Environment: lab
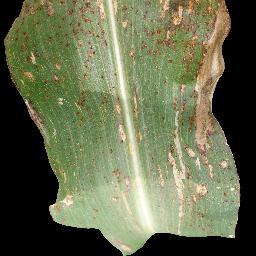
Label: common_rust